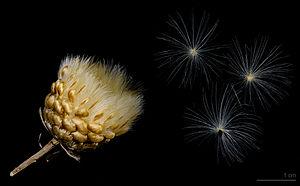
Rhaponticum coniferum, la leuzée conifère et surtout pomme-de-pin est une espèce de plantes à fleurs de la famille des astéracées. Cette plante surtout méditerranéenne pousse sur sol rocailleux et calcaire. Ce qu'on appelle les fleurs sont en réalité un capitule de fleurons reposant sur un involucre de bractées. Même si la métaphore avec une pomme de pin semble logique, on pensera plutôt à l'artichaut en observant cette plante. Ce qu'on voit sur la photo ci-contre est en effet un involucre de bractées comme le sont les « feuilles » d'artichaut. Les fleurs apparaissent plus tardivement sous forme d'une aigrette de fleurons tubulés.